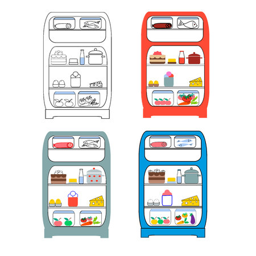
opened refrigerator with food in a grotesque style .